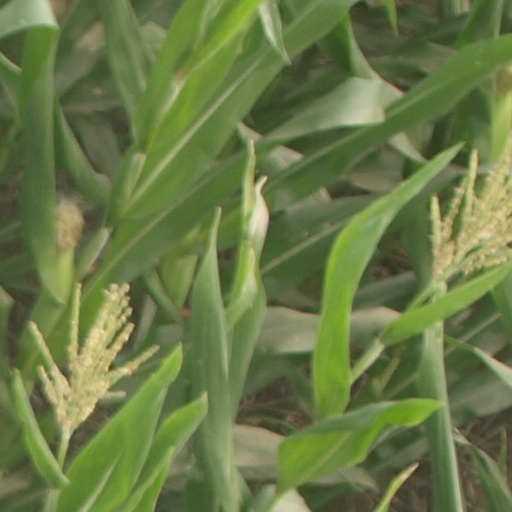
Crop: maize; corn